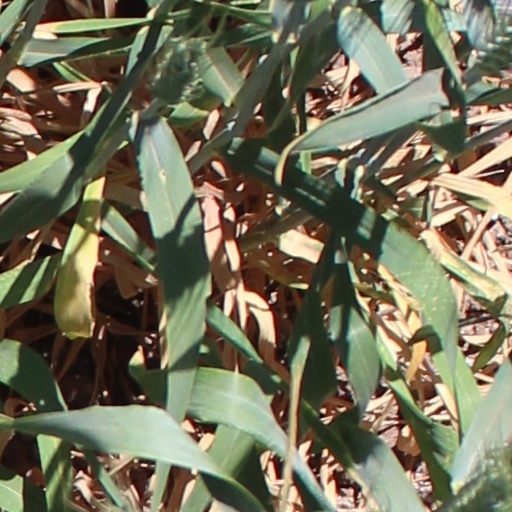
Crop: wheat